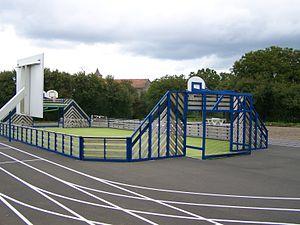
Chenieres City Stade
Chénières est une commune française située dans le département de Meurthe-et-Moselle, en région Grand Est.